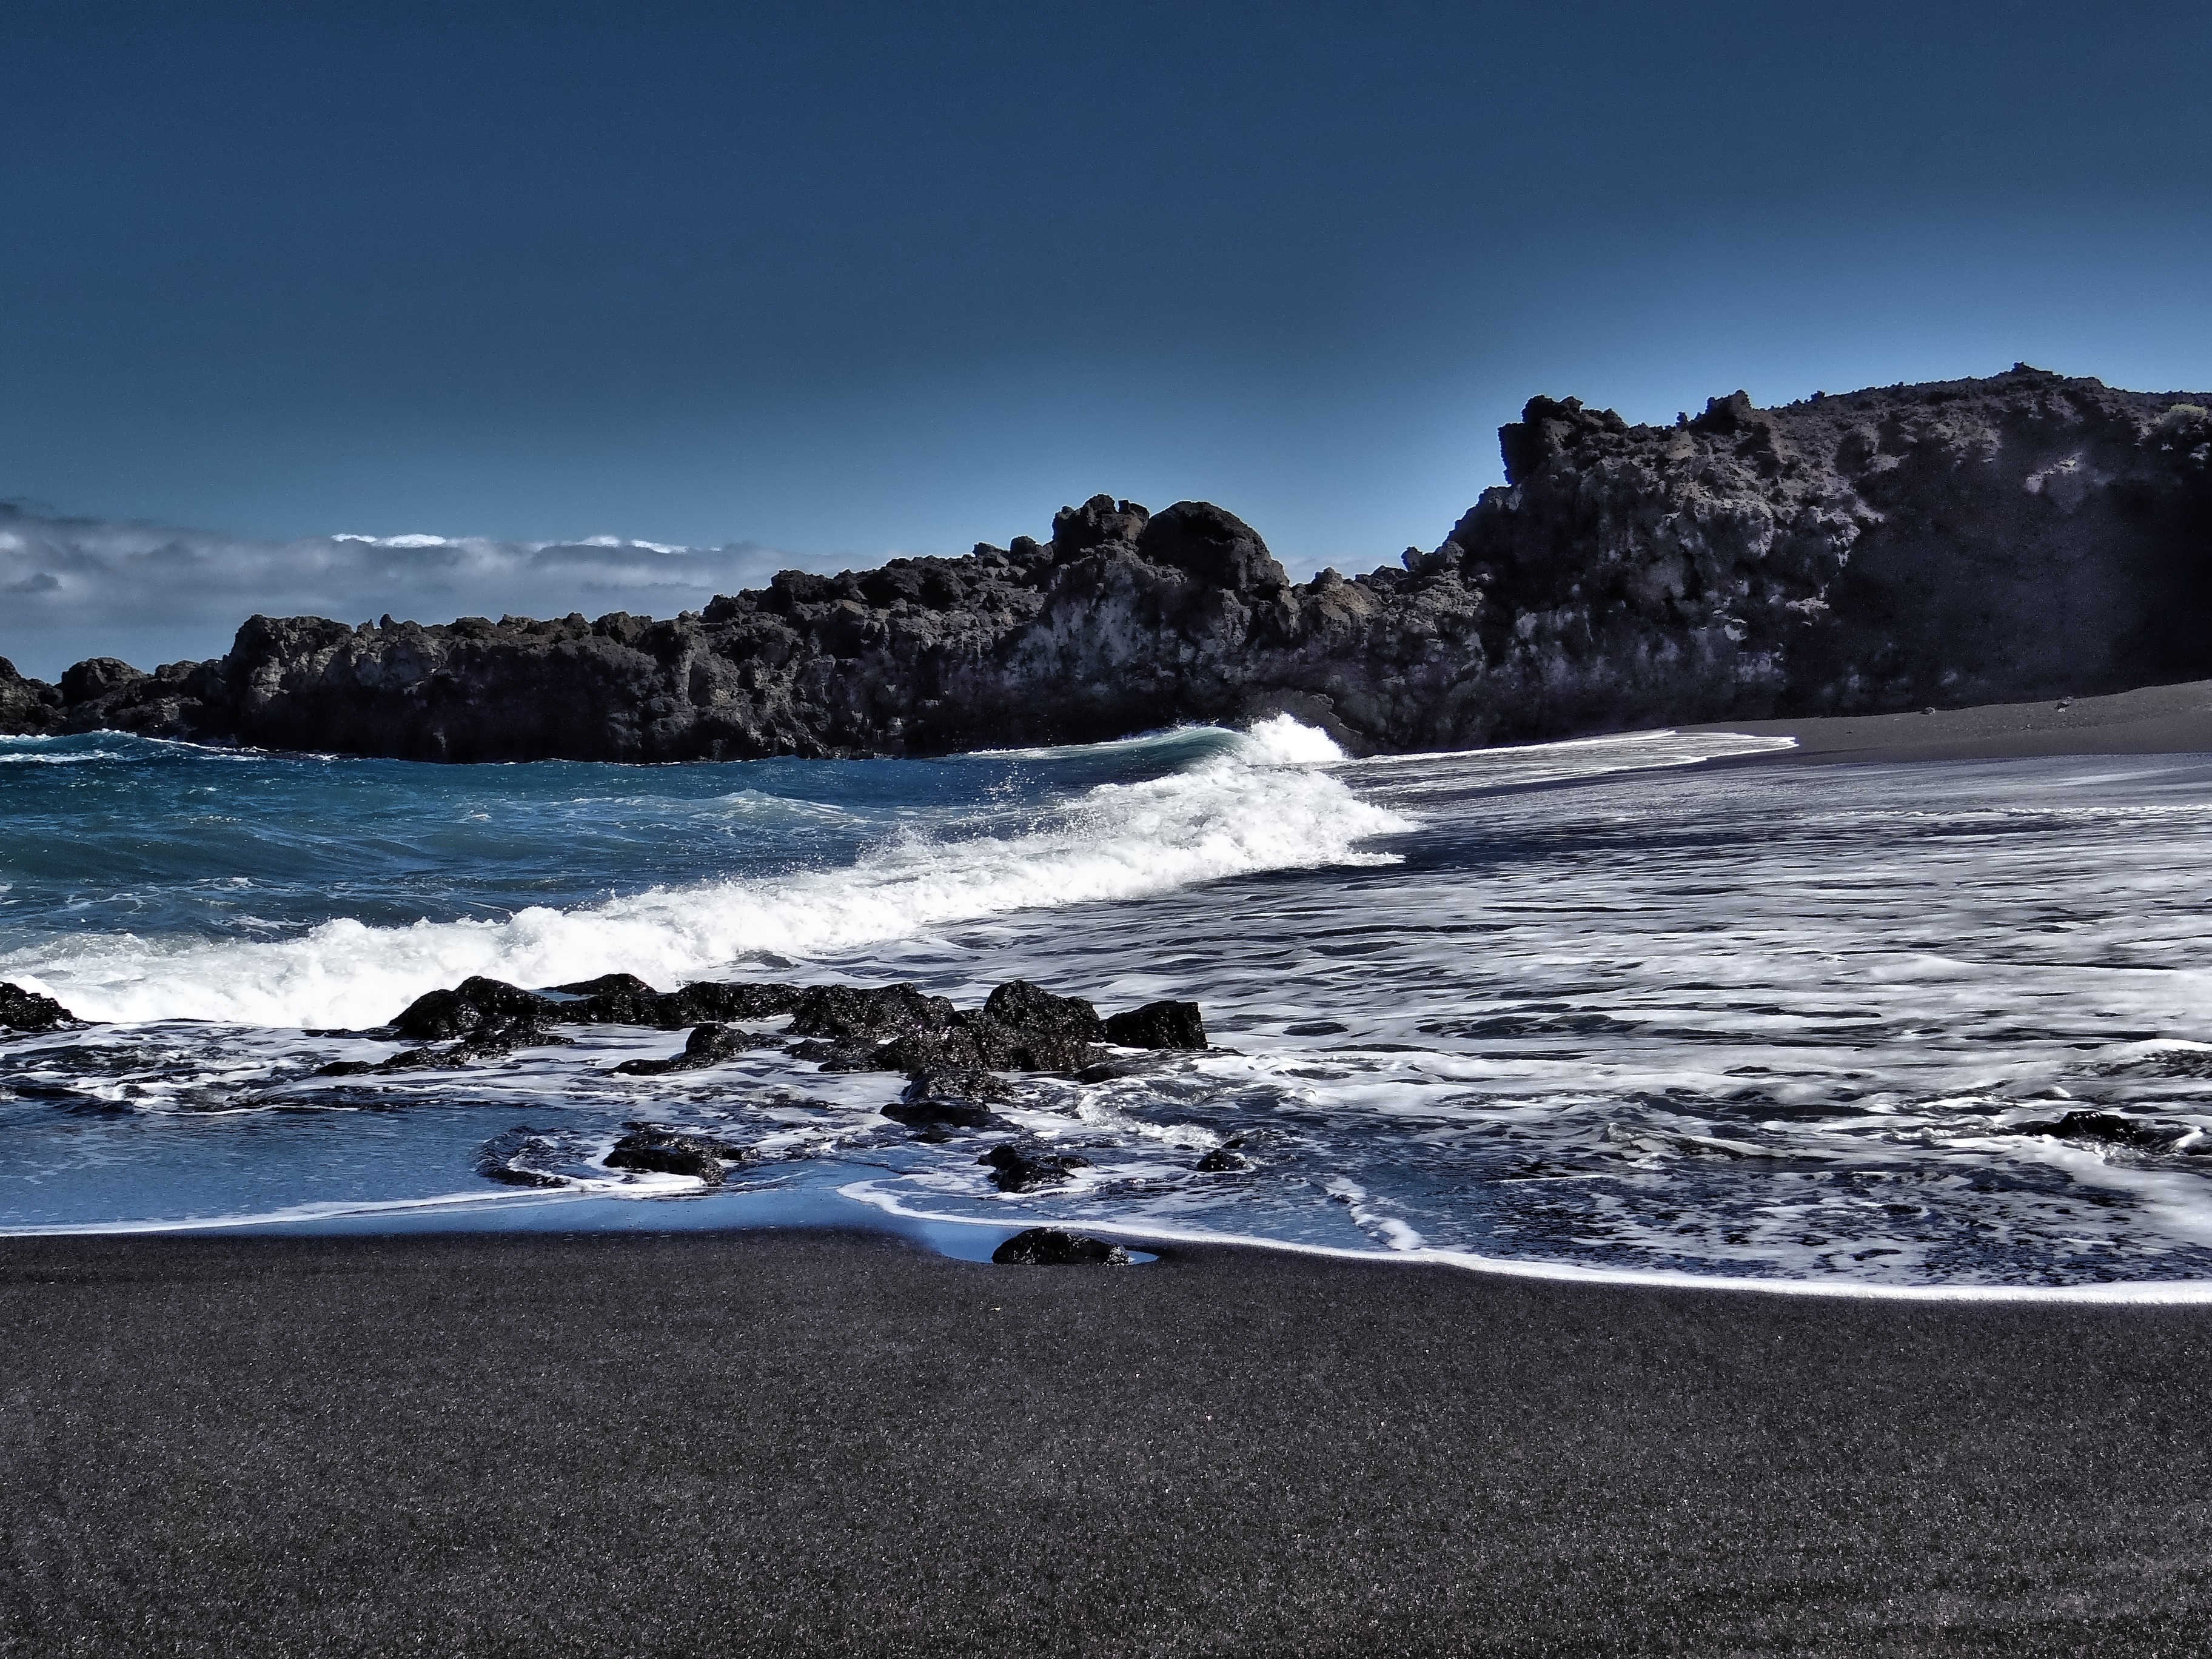
beach, sea, coast, water, sand, rock, ocean, horizon, snow, winter, cloud, shore, wave, ice, weather, bay, arctic, terrain, body of water, cliffs, atlantic, black sand, la palma, canary island, wind wave